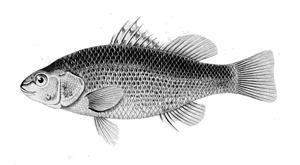
Cette famille n'est pas reconnue par ITIS qui place le genre Percilia sous Perciformes → Percoidei → Percichthyidae.